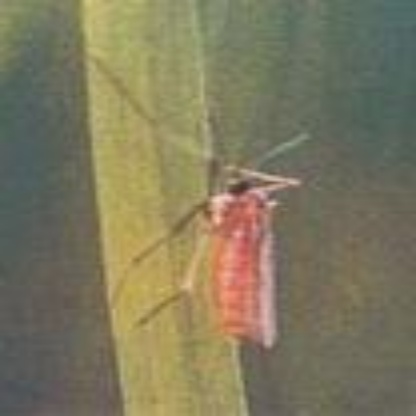
Nhãn: Sâu năn ( Muỗi hành )(Rice Gall Midge)